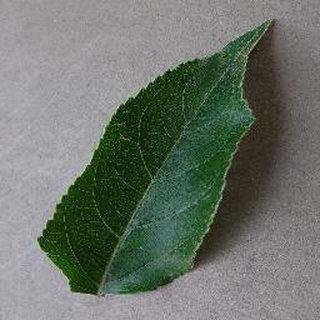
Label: healthy_apple